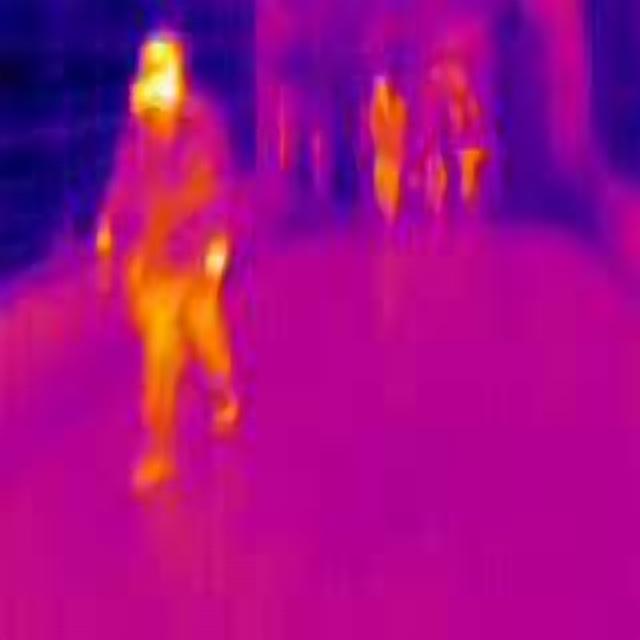
Detected objects:
label: person
label: person